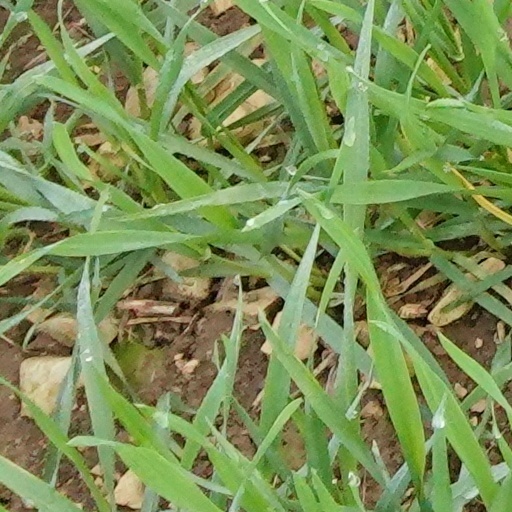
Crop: wheat